Mohammad Ali (actor)

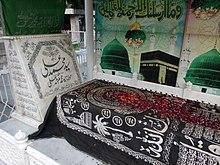
Ali's last resting place in the courtyard of Mian Mir Shrine at Lahore

After his retirement from films, when Mohammad Ali was asked in a television show about his disassociation from the films, he said: "The atmosphere in which I was accustomed to work for films and the way films are made now, have entirely changed, hence I called it quits."